Import

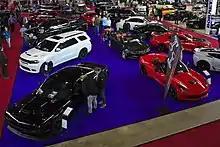
Geiger-cars, which imports cars from North America to Europe, is called an "importer".

Import is the activity within international trade which involves buying and receiving goods and services produced in another country. An importer is a person, organization or country receiving imported goods which have been exported from another country. Importation and exportation are the defining financial transactions of international trade. The seller of such goods and services is called an exporter.